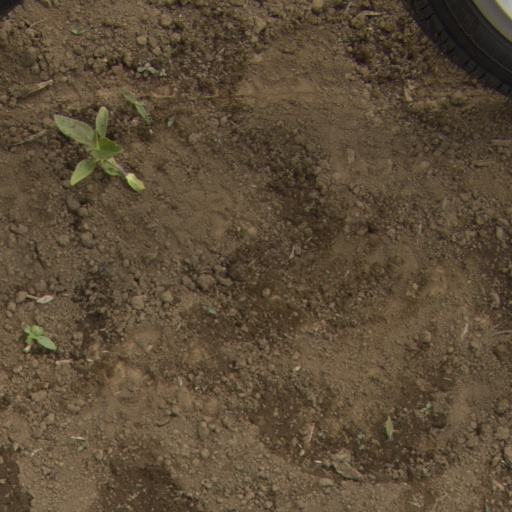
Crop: Jerusalem artichoke